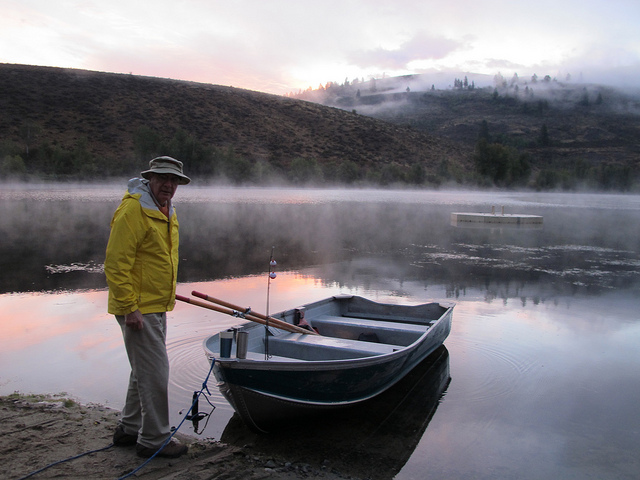
A man sanding next to a row boat sitting on a lake.

The man in the yellow jacket is standing near a boat.

A MAN IS ABOUT TO GET INTO A BOAT LOOKING BACK